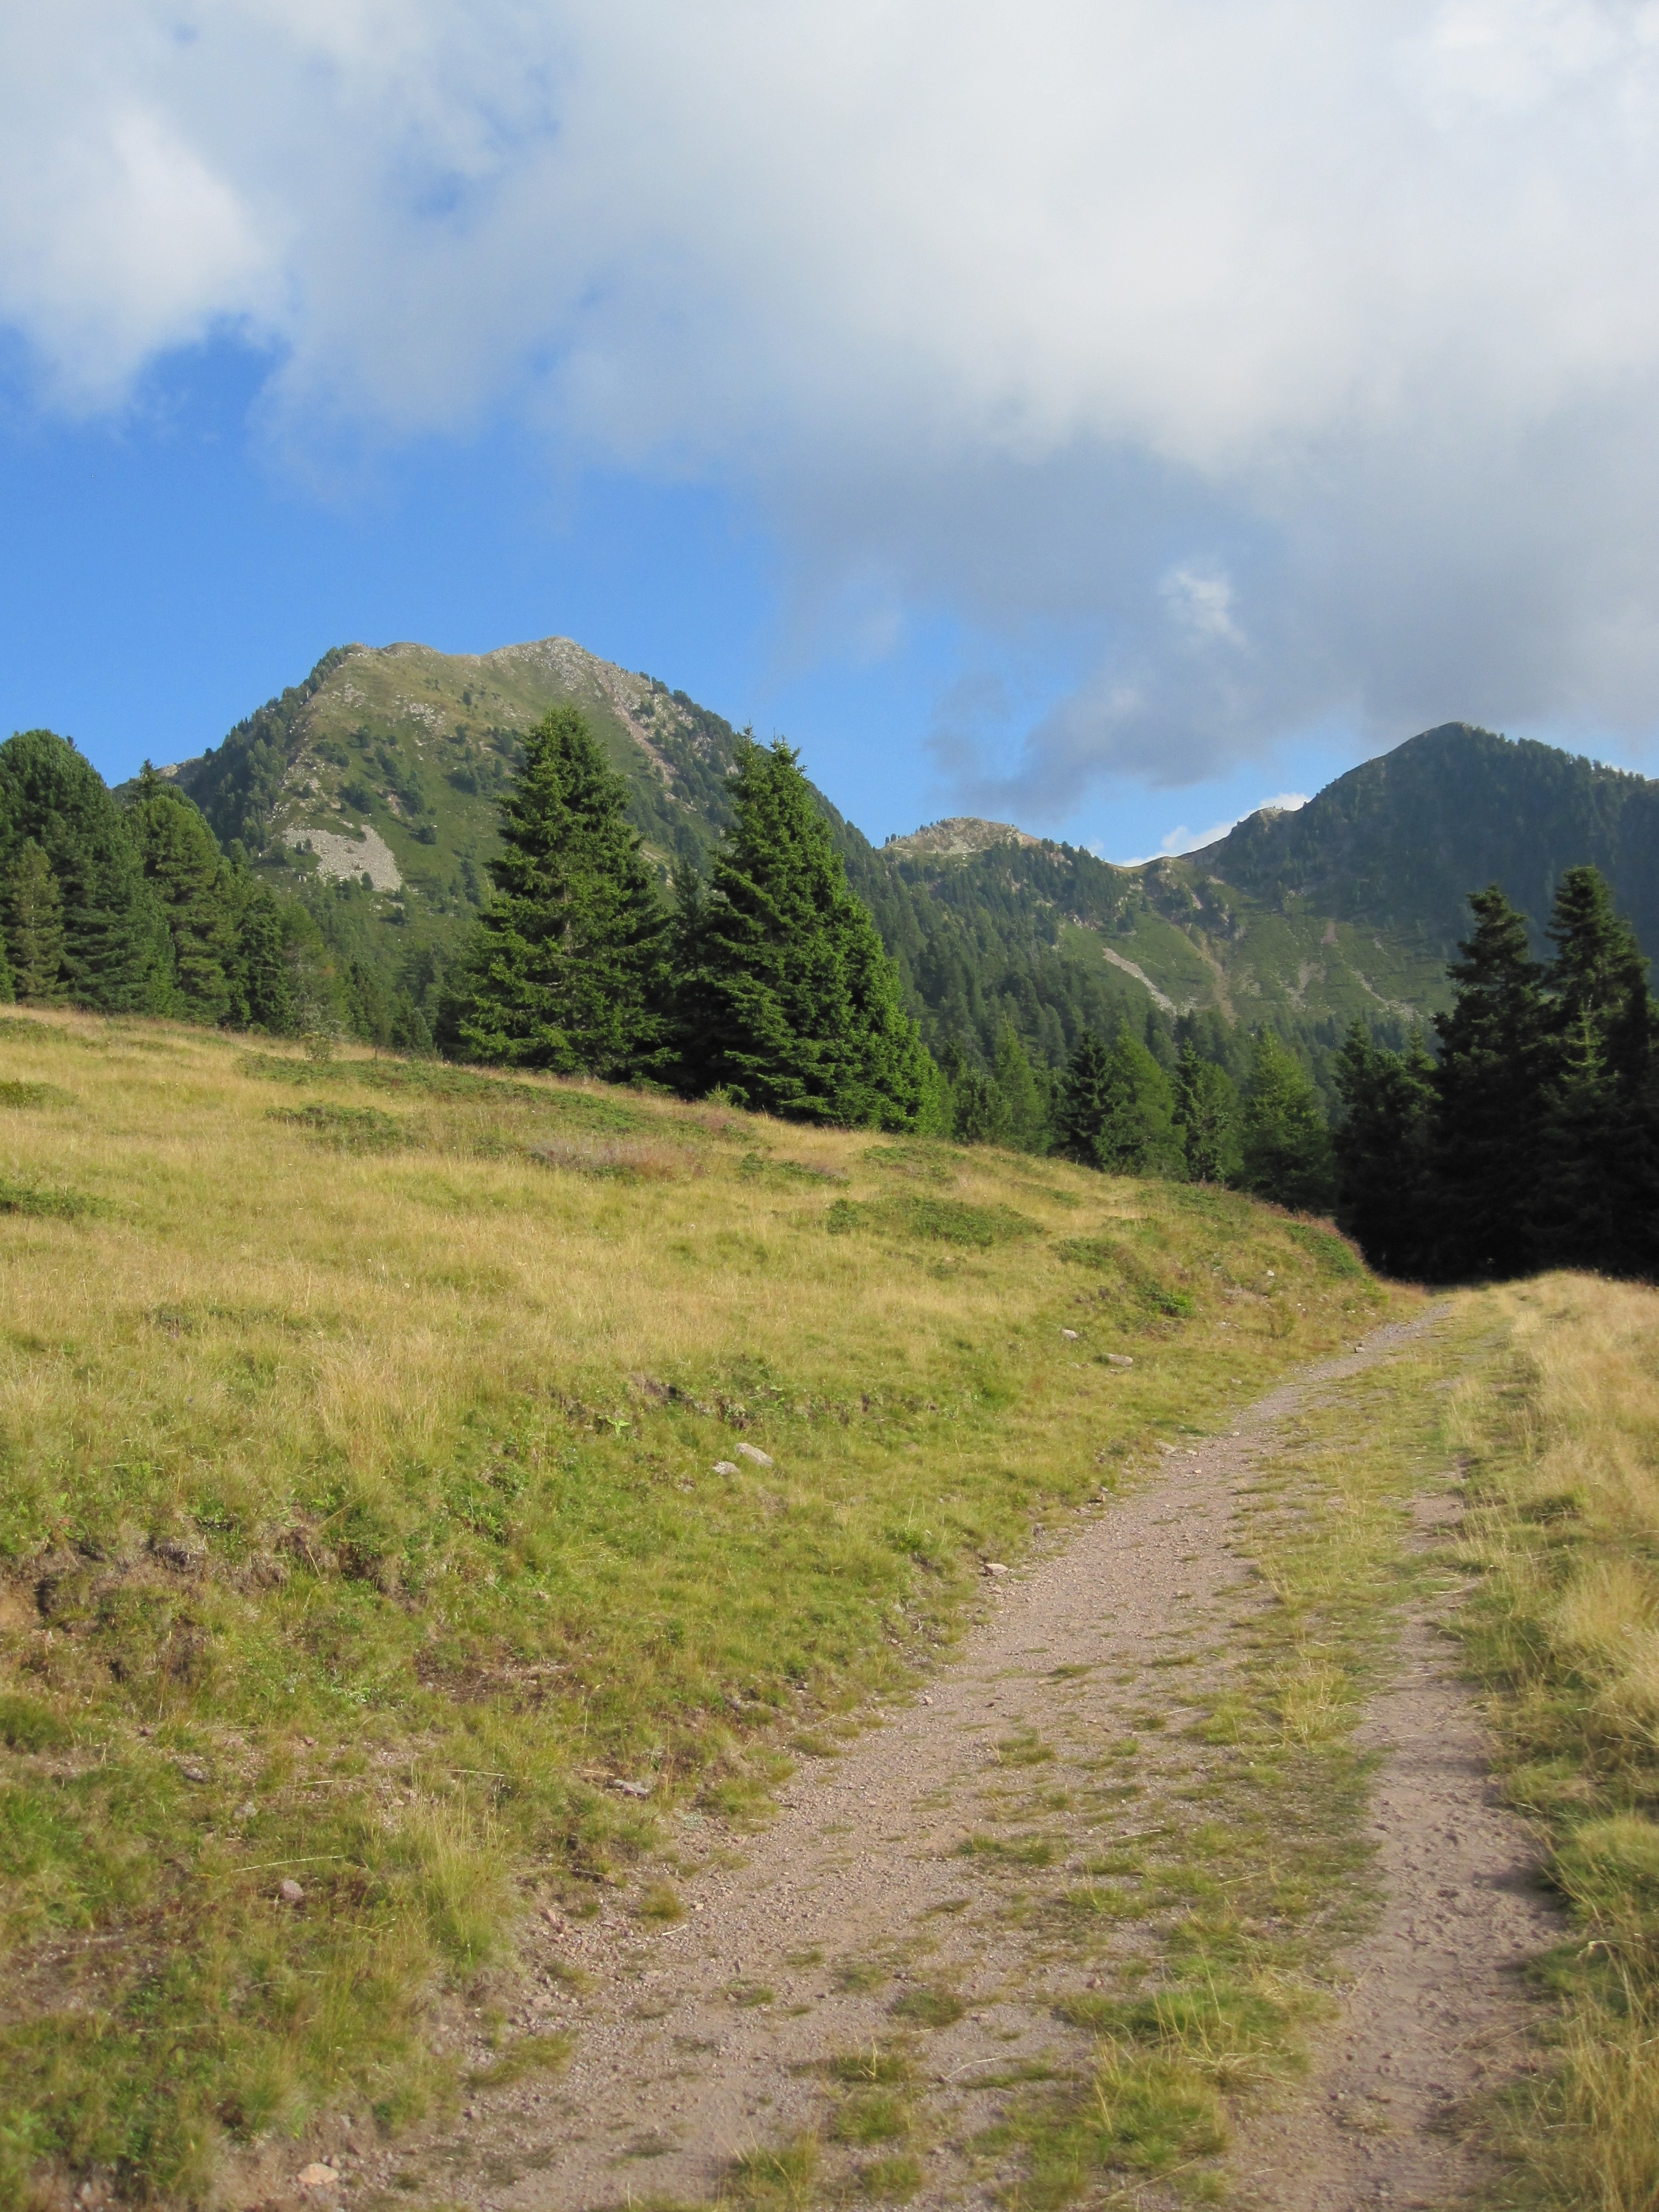
landscape, grass, wilderness, walking, mountain, sun, trail, meadow, hill, valley, mountain range, summer, highland, ridge, grassland, plateau, fell, habitat, loch, ecosystem, rural area, landform, mountain pass, geographical feature, mountainous landforms